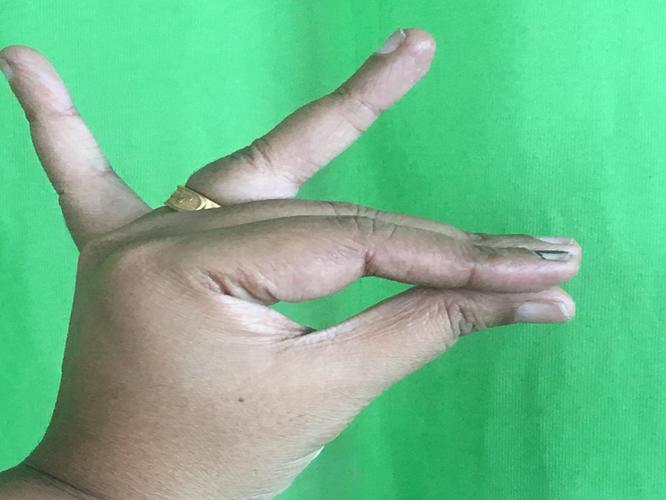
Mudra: Katakamukha_1
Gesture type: single_hand